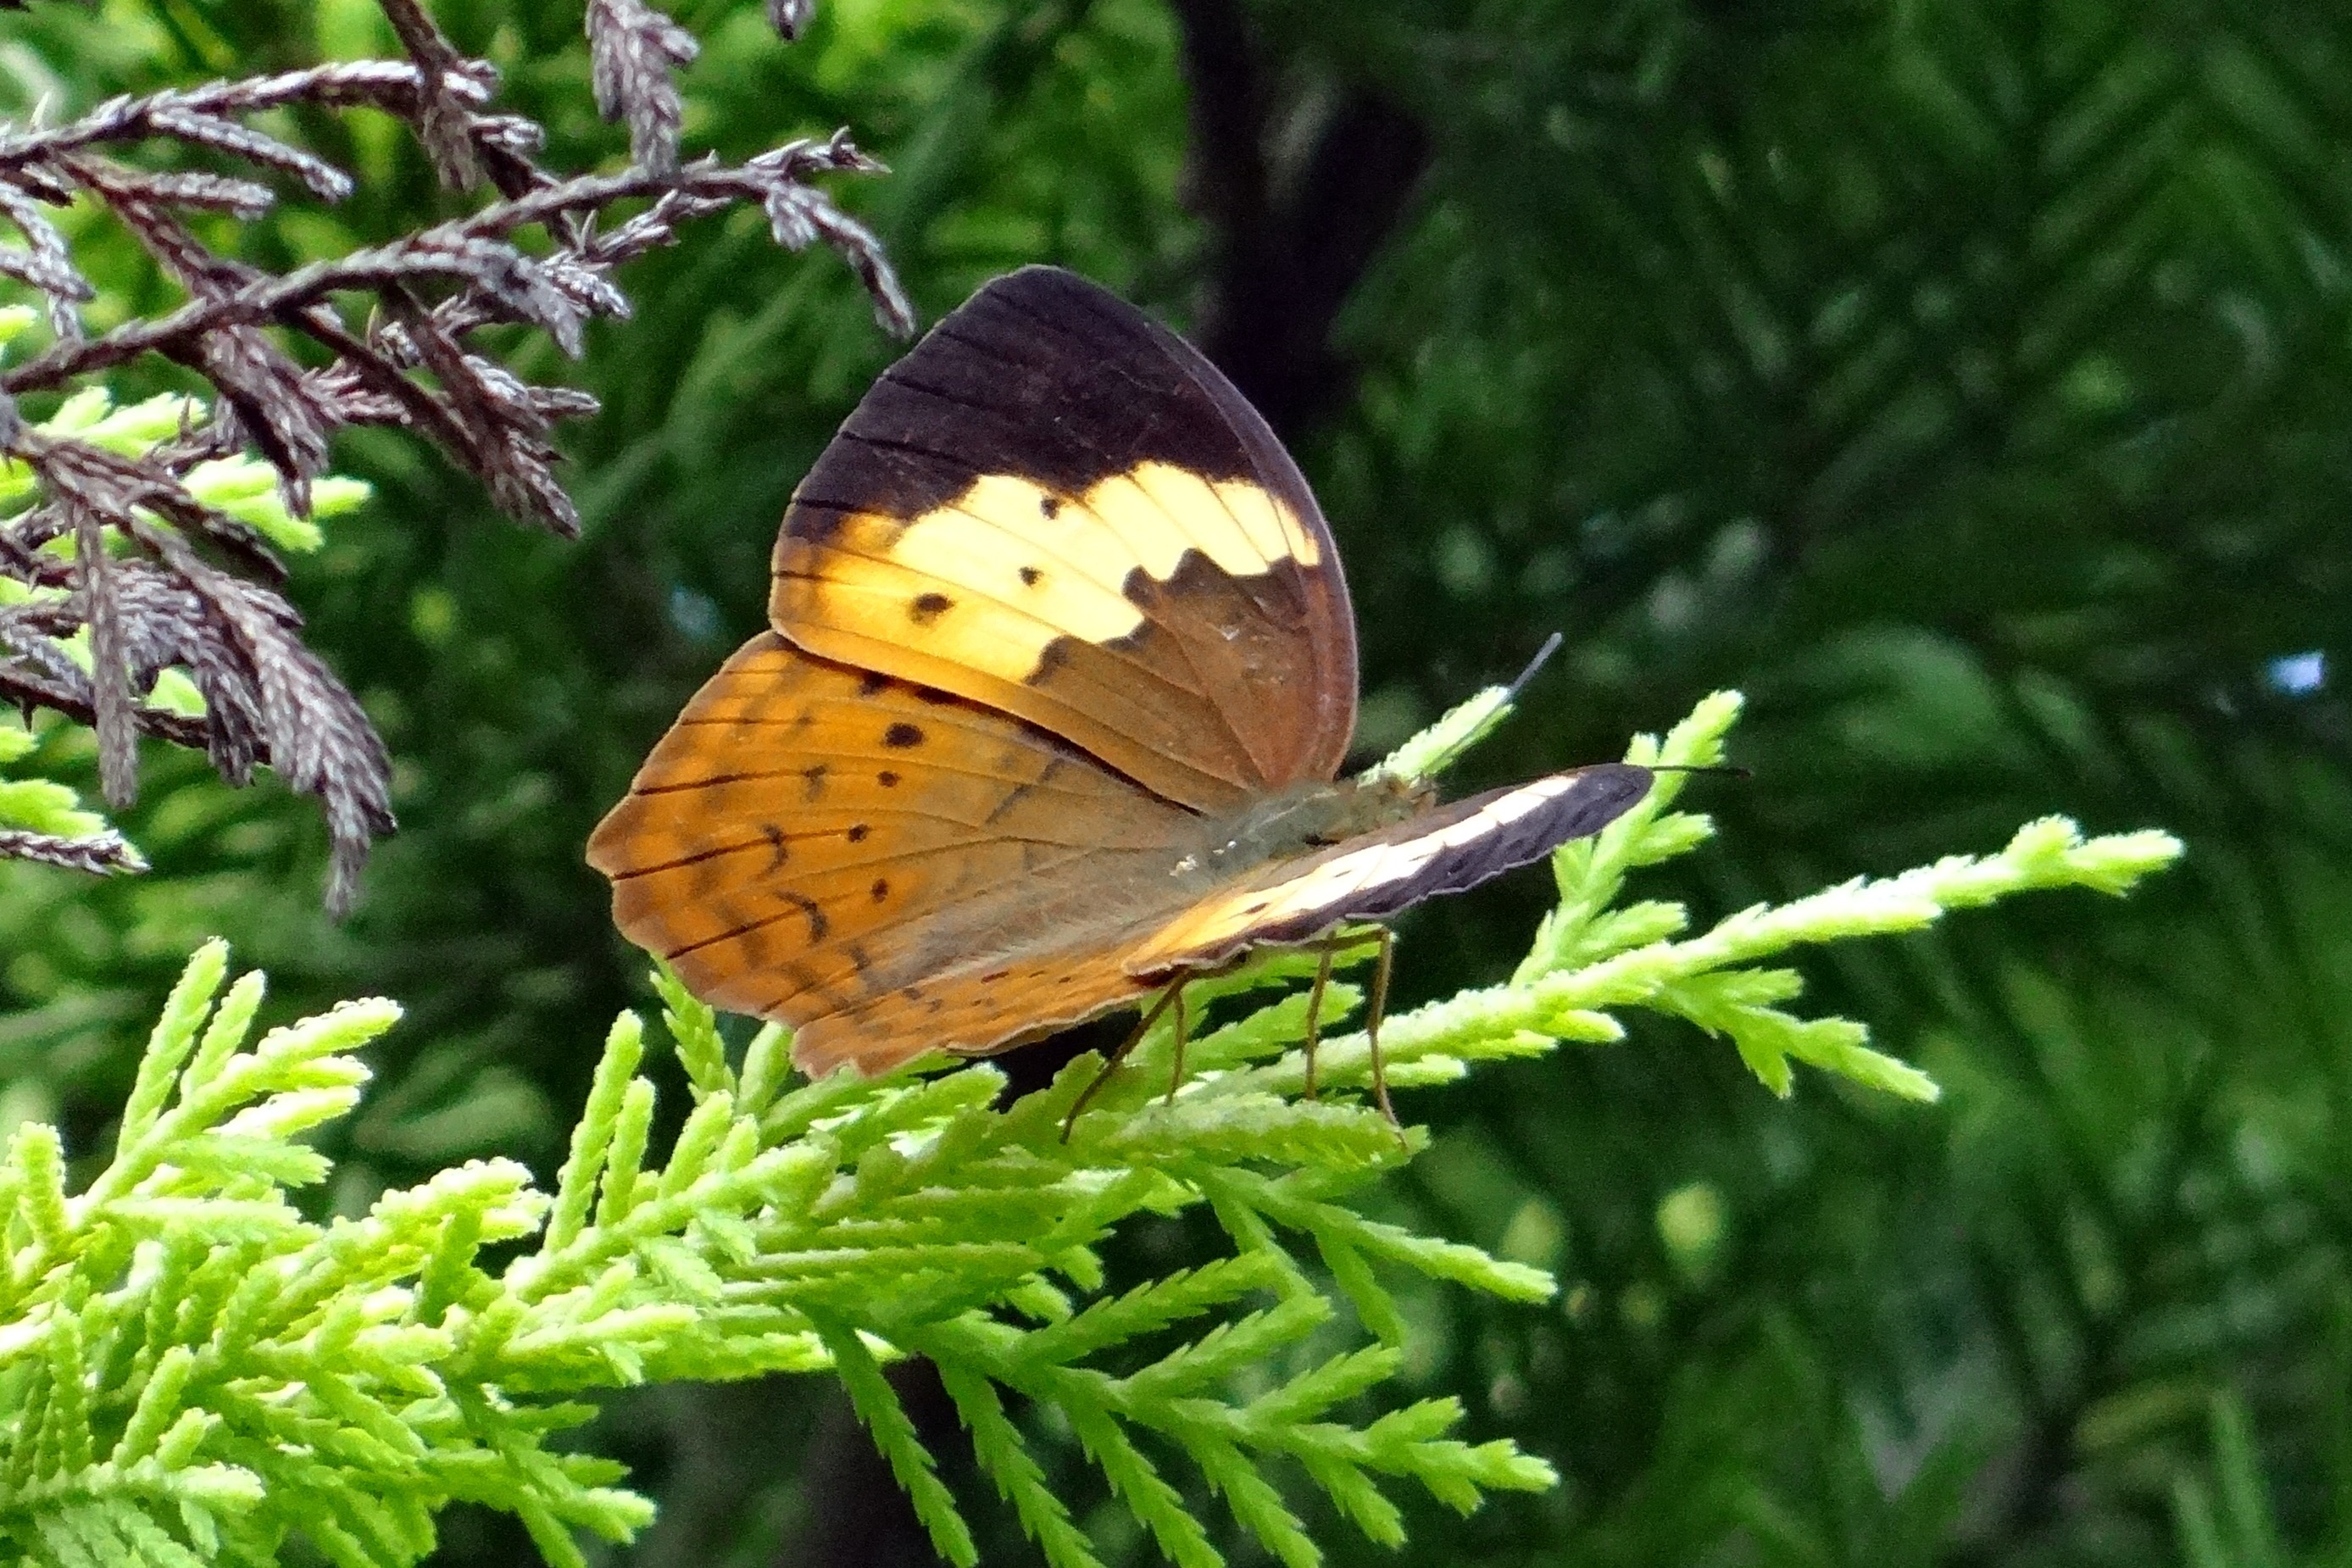
tree, nature, grass, branch, plant, meadow, leaf, flower, rustic, wildlife, insect, botany, butterfly, flora, fauna, invertebrate, monarch butterfly, india, nectar, nymphalidae, macro photography, pollinator, western ghats, moths and butterflies, lycaenid, brush footed butterfly, coorg, ammathi, cupha erymanthis